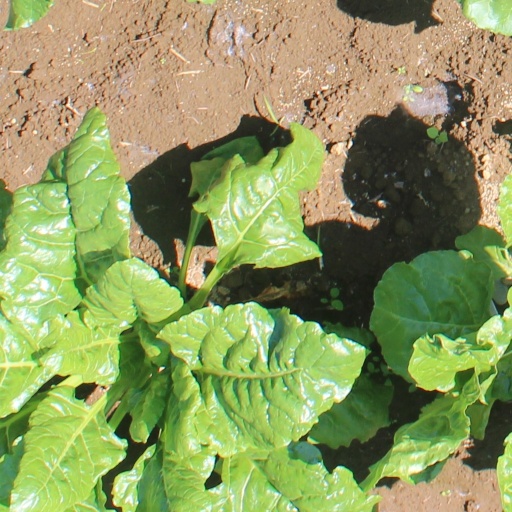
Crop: sugar beet